1932 Ford

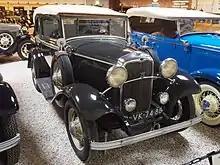
1932 Ford B 400

One special type was the flathead V8-engined B400, of which only 842 were made. This was a two-door cabrio coach, a convertible coupe with fixed side window frames. Most of them were exported for overseas markets or ambassador use. Since sales were poor, it was soon discontinued, becoming the rarest of 1932 Fords. The B400 bodystyle was replaced by a more expensive full convertible.